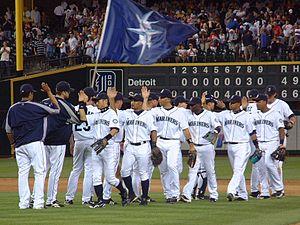
Hiroshi Yamauchi, né le 7 novembre 1927 à Kyoto et mort dans la même ville le 19 septembre 2013, était un homme d'affaires japonais ainsi que l’arrière-petit-fils du fondateur de Nintendo, Fusajiro Yamauchi.
Nintendo est une entreprise multinationale japonaise fondée en 1889 par Fusajirō Yamauchi près de Kyoto au Japon. Elle est spécialisée dans la fabrication de consoles de jeu vidéo, comme la Nintendo Entertainment System, la Nintendo 64, la Wii et la Nintendo DS, ainsi que dans la conception de jeux vidéo tels que Super Mario ou The Legend of Zelda.